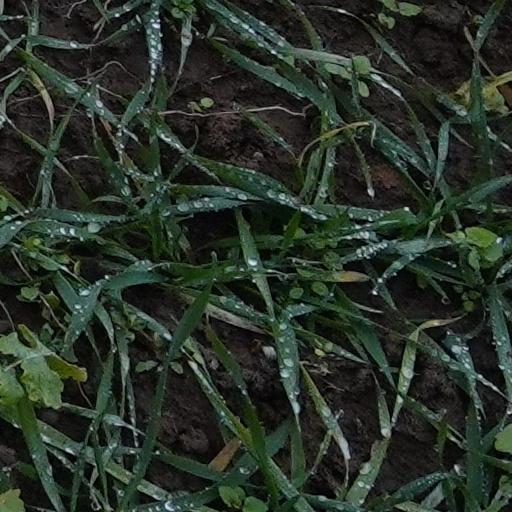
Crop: wheat